Alexandar Georgiev

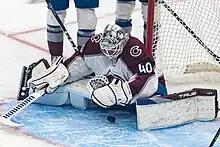
Georgiev with the Colorado Avalanche in 2023

Alexandar Georgiyevich Georgiev (born 10 February 1996) is a Bulgarian-born Russian professional ice hockey goaltender who is currently an unrestricted free agent. He is the first Bulgarian-born player to play in the NHL.